Ramon Solis

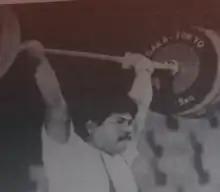
Solis at a weightlifting competition

Ramón Solis (born 8 July 1960) is a Filipino weightlifter. He has represented the Philippines internationally from 1975 to 1998. He won several medals in the Southeast Asian Games from 1977 to 1997. He won gold medals in 1981, 1983, 1985, 1987, 1989 and 1991 in the Southeast Asian Games. He competed in the men's middle heavyweight event at the 1988 Summer Olympics. He has also competed at the 1998 Asian Games in the men's 105 kg event.